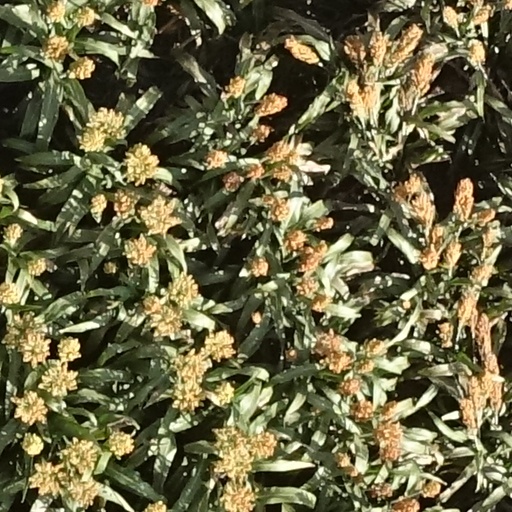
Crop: sorghum